Icelandic Order of Freemasons

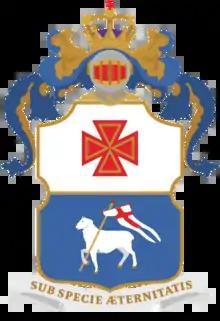
Coat of arms of the Grand Lodge of Iceland / the Icelandic Order of Freemasons

The Icelandic Order of Freemasons (abbr.: FaI), in English also known as the Grand Lodge of Iceland, is the governing body of regular Freemasonry in Iceland.